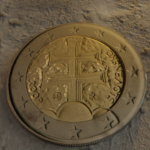
Coin value: 2euro
Country: sk
Edition: standard